John Carlson (ice hockey)

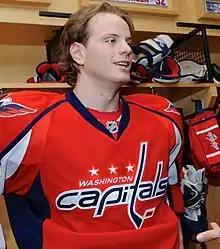
Carlson with the Capitals in February 2014.

Carlson immediately impressed the Capitals coaching staff while attending their development camp ahead of the 2009–10 season. Capitals head coach Bruce Boudreau described him as "easily" the most NHL-ready out of all the prospects in attendance. Despite this praise, Carlson was re-assigned to the Bears to start the 2009–10 season. He scored his first AHL regular season goal on October 17, 2009, against the Binghamton Senators. He tallied four assists in the next few games and finished the month leading all Hershey defensemen in scoring. He was called up to the NHL level on November 18 and given the jersey number 74. He made his NHL debut two nights later, on November 20, 2009, against the Montreal Canadiens. At the age of 19, Carlson became the youngest player to make his debut with the Capitals since Alexander Semin in 2003–04. He played 17:24 minutes in his debut and recorded one shot on net. Carlson remained in the NHL for two more games before being returned to the Bears. Upon returning to the AHL, Carlson was selected for the AHL All-Star Games and was loaned to United States junior team for the 2010 World Junior Championships. Following the tournament, Carlson alternated between the two teams before finally staying with the Capitals from March until the end of the season. He finished the 2009–10 AHL season ranking fourth among all rookie defensemen with four goals and 35 assists through 48 games. As such, he was selected for the 2010 AHL All-Rookie team. While he did not finish the regular season with the Bears, Carlson was honored as their Rookie of the Year and best defenseman.